Matching pursuit

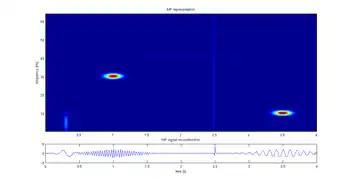
A signal and its wavelet representation. Each pixel in the heat map (top) represents an atom (a wavelet centered in time according to the horizontal position and with frequency corresponding to height). The color of the pixel gives the inner product of the corresponding wavelet atom with the signal (bottom). Matching pursuit should represent the signal by just a few atoms, such as the three at the centers of the clearly visible ellipses.

Matching pursuit (MP) is a sparse approximation algorithm which finds the "best matching" projections of multidimensional data onto the span of an over-complete (i.e., redundant) dictionary formula_1. The basic idea is to approximately represent a signal formula_2 from Hilbert space formula_3 as a weighted sum of finitely many functions formula_4 (called atoms) taken from formula_1. An approximation with formula_6 atoms has the form